Rose Beaudet

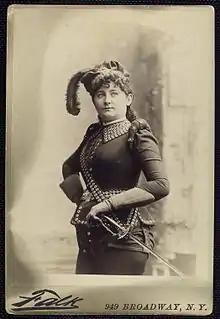
Beaudet 1890

Rose Beaudet (born Eliza Lang; 1862–1947) was an American actress and opera singer of the late 19th and early 20th century who regularly appeared in musical theatre.